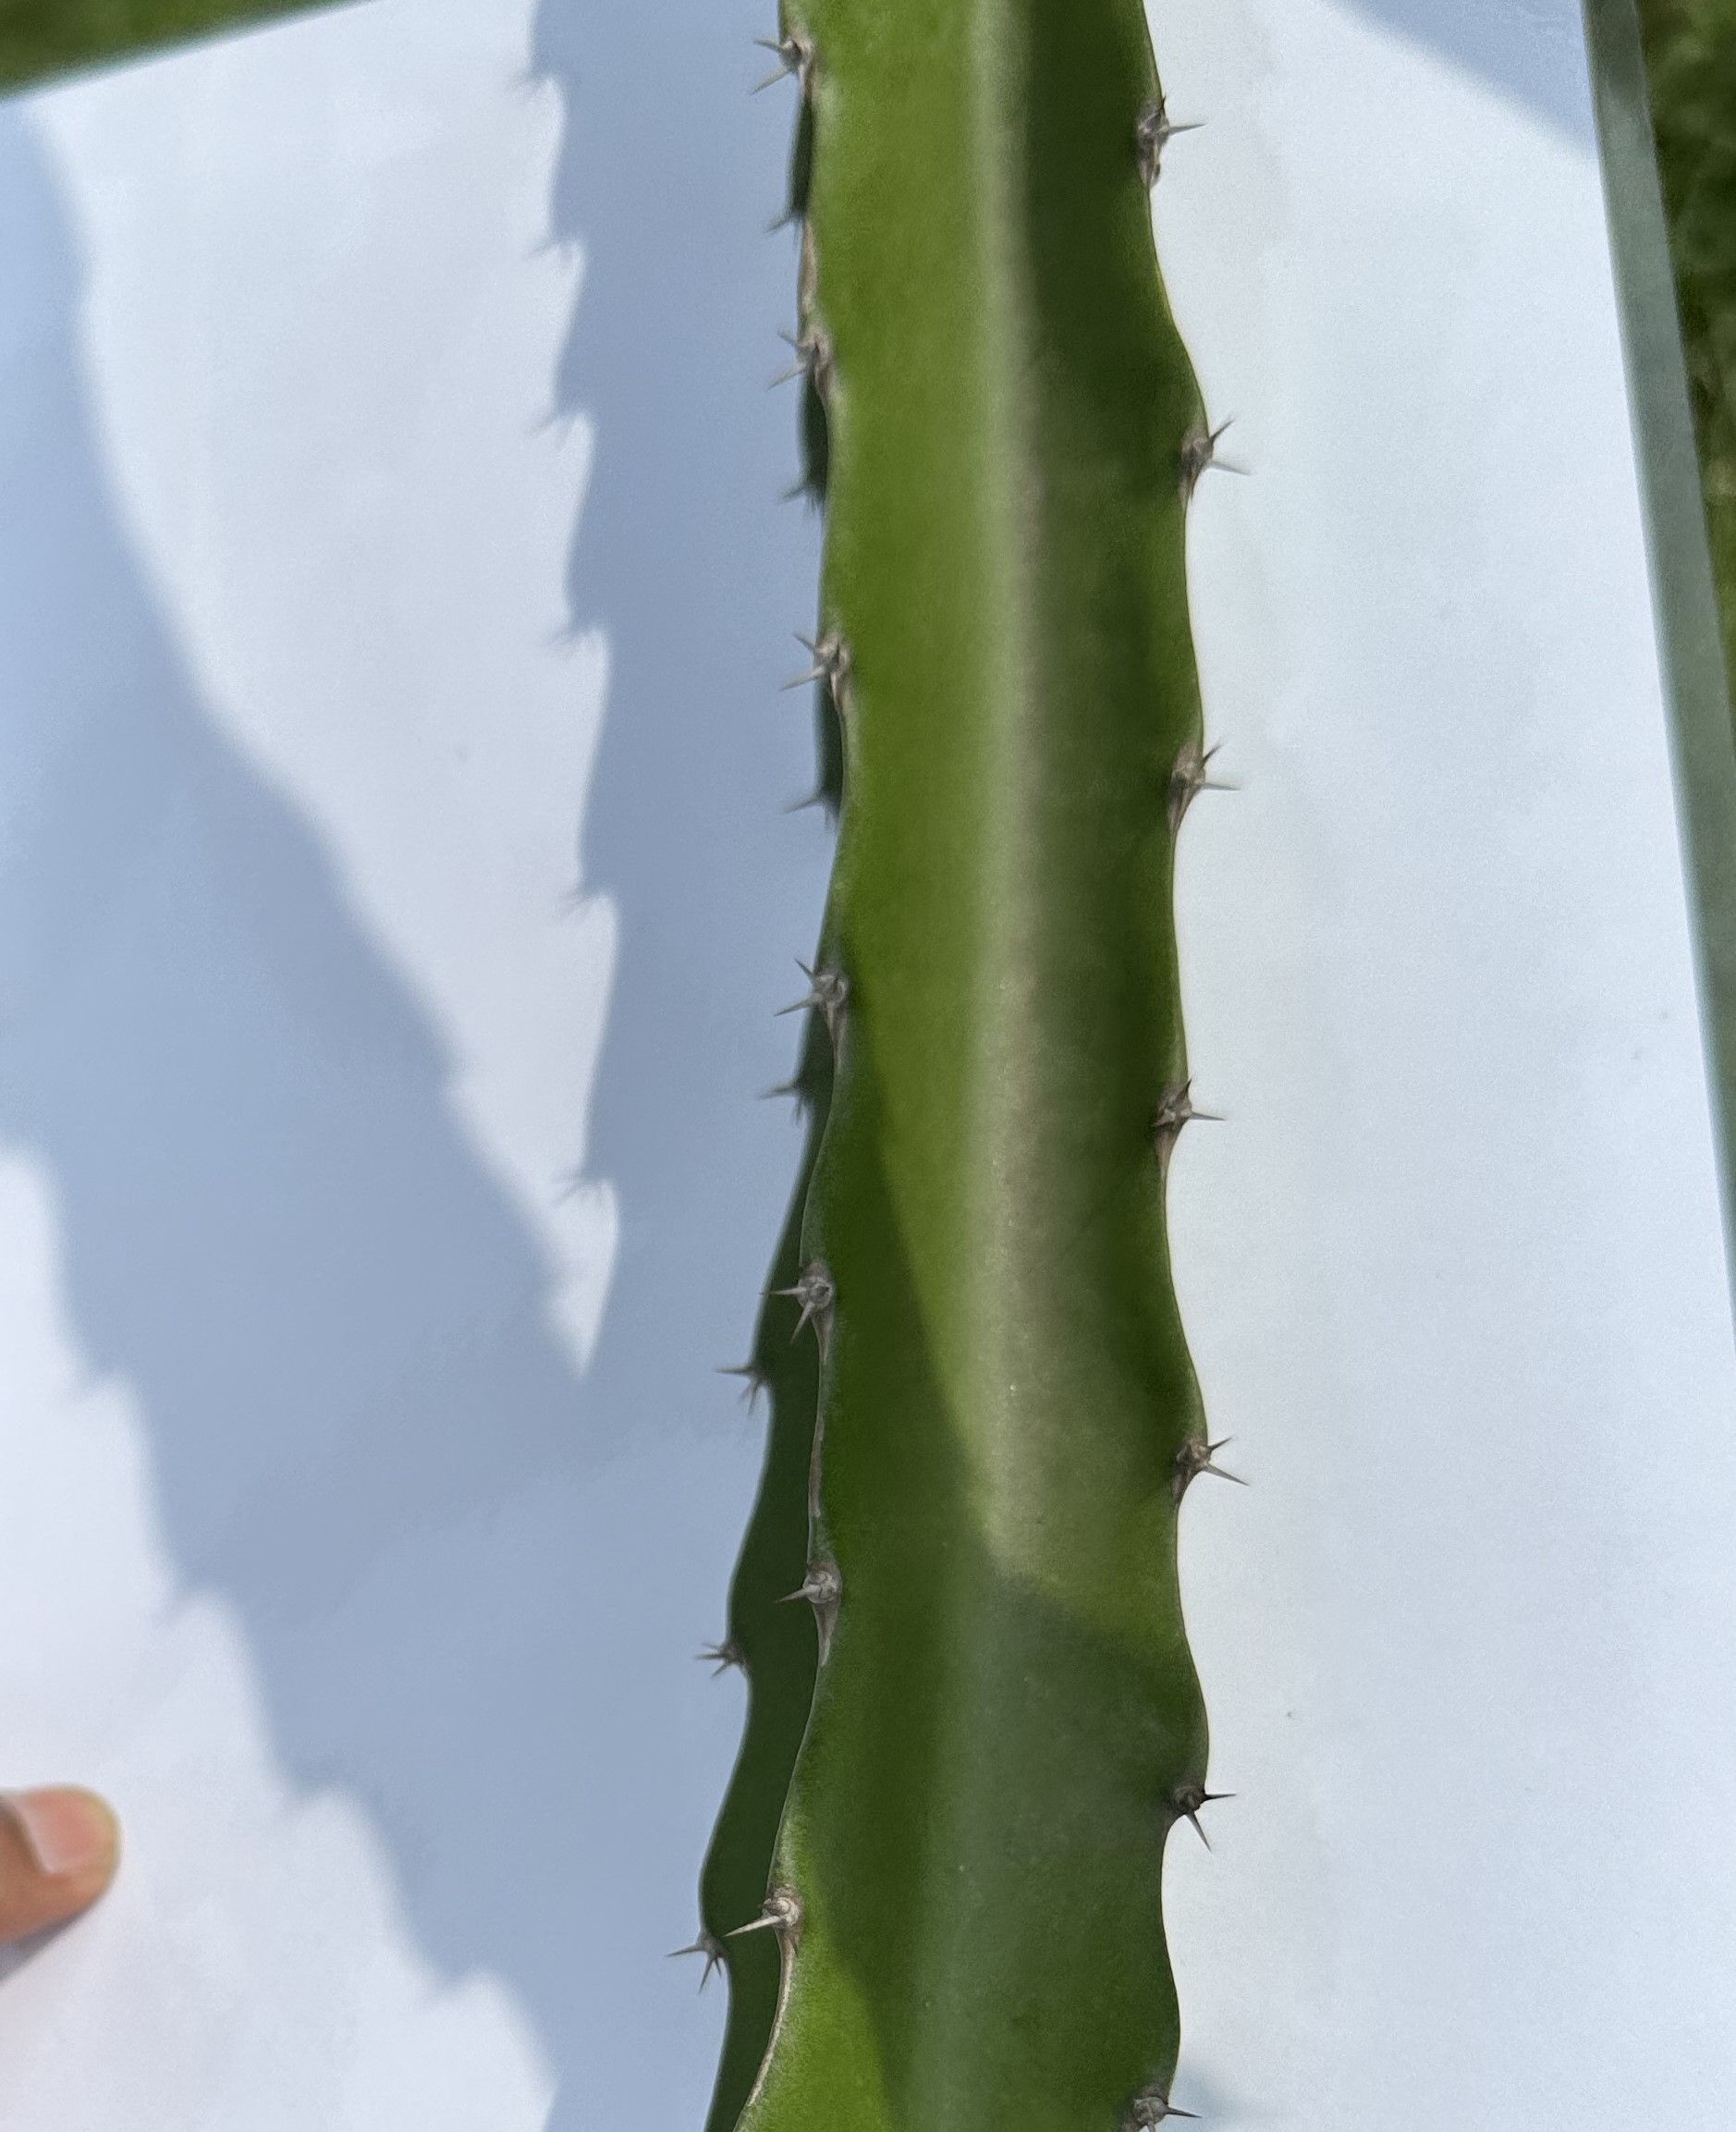
Label: Good leaf